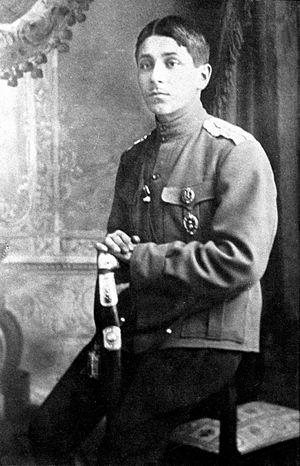
Mikhaïl Mikhaïlovitch Zochtchenko est un écrivain soviétique et un maître humoriste de la littérature russe né le 29 juillet 1894 à Saint-Pétersbourg, mort le 22 juillet 1958 à Léningrad. Il ironisait sur son style qui lui valut une popularité exceptionnelle relativement jeune : « J'écris de façon très concise. Mes phrases sont courtes. Elles sont accessibles aux pauvres. C'est peut-être grâce à cela que j'ai eu beaucoup de lecteurs ».